Billy Cooper (trumpeter)

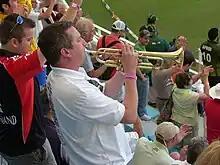
Billy Cooper in 2012

Billy Cooper, also known as Billy The Trumpet, is a cricket supporter best known as the trumpet player for the Barmy Army.